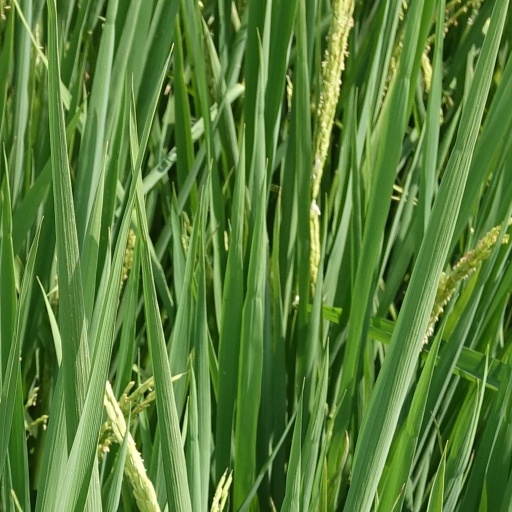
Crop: rice